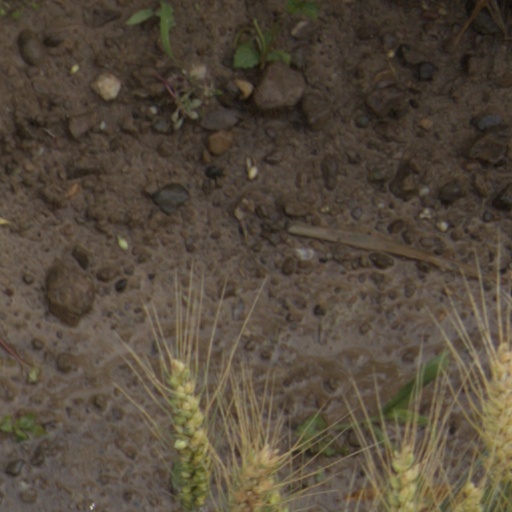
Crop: wheat